H. Merle Cochran

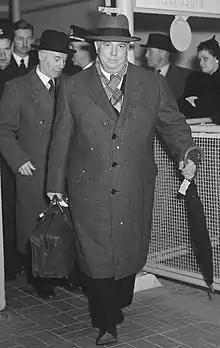
Cochran in 1949

Horace Merle Cochran (1892 – 1973) was an American diplomat, economist, and career Foreign Service Officer. He served as the first U.S. Ambassador to Indonesia from 1949 to 1953.